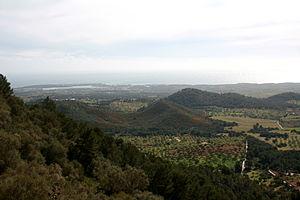
Miquel Barceló, né le 8 janvier 1957 à Felanitx, est un peintre, dessinateur, graveur, sculpteur et céramiste espagnol associé au mouvement néo-expressionniste.